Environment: lab
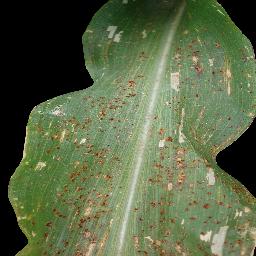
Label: common_rust